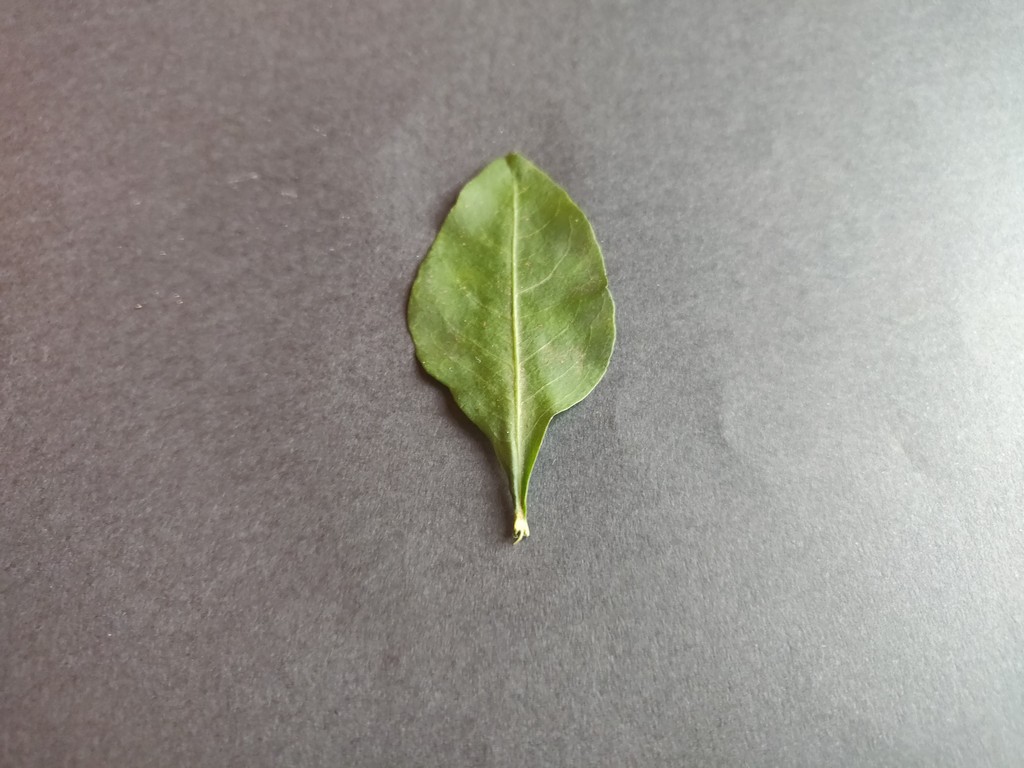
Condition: Healthy
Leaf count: single
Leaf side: front